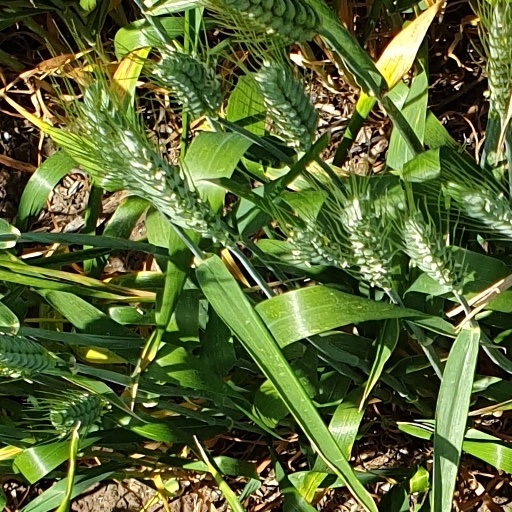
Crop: wheat